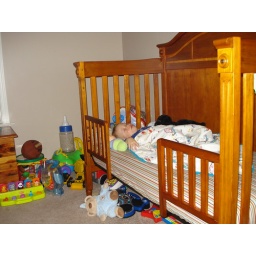
first night in the big boy bed